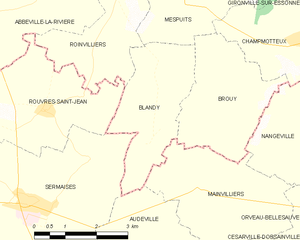
Carte des communes françaises Blandy